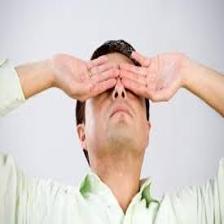
Image emotion (VAD): valence: 0.0, arousal: -0.4, dominance: 0.0
Candidate emotion words:
cranky — valence: -0.612, arousal: 0.552, dominance: -0.208
thoughtful — valence: 0.334, arousal: -0.42, dominance: 0.054
expectant — valence: 0.416, arousal: 0.3, dominance: -0.052
convinced — valence: 0.5, arousal: 0.0, dominance: 0.26
Best matching emotion: thoughtful